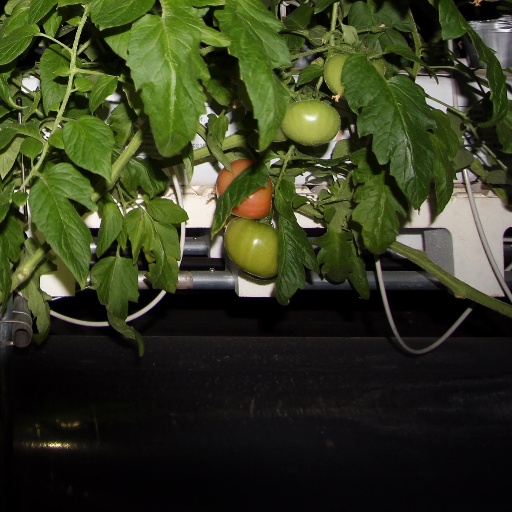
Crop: tomato